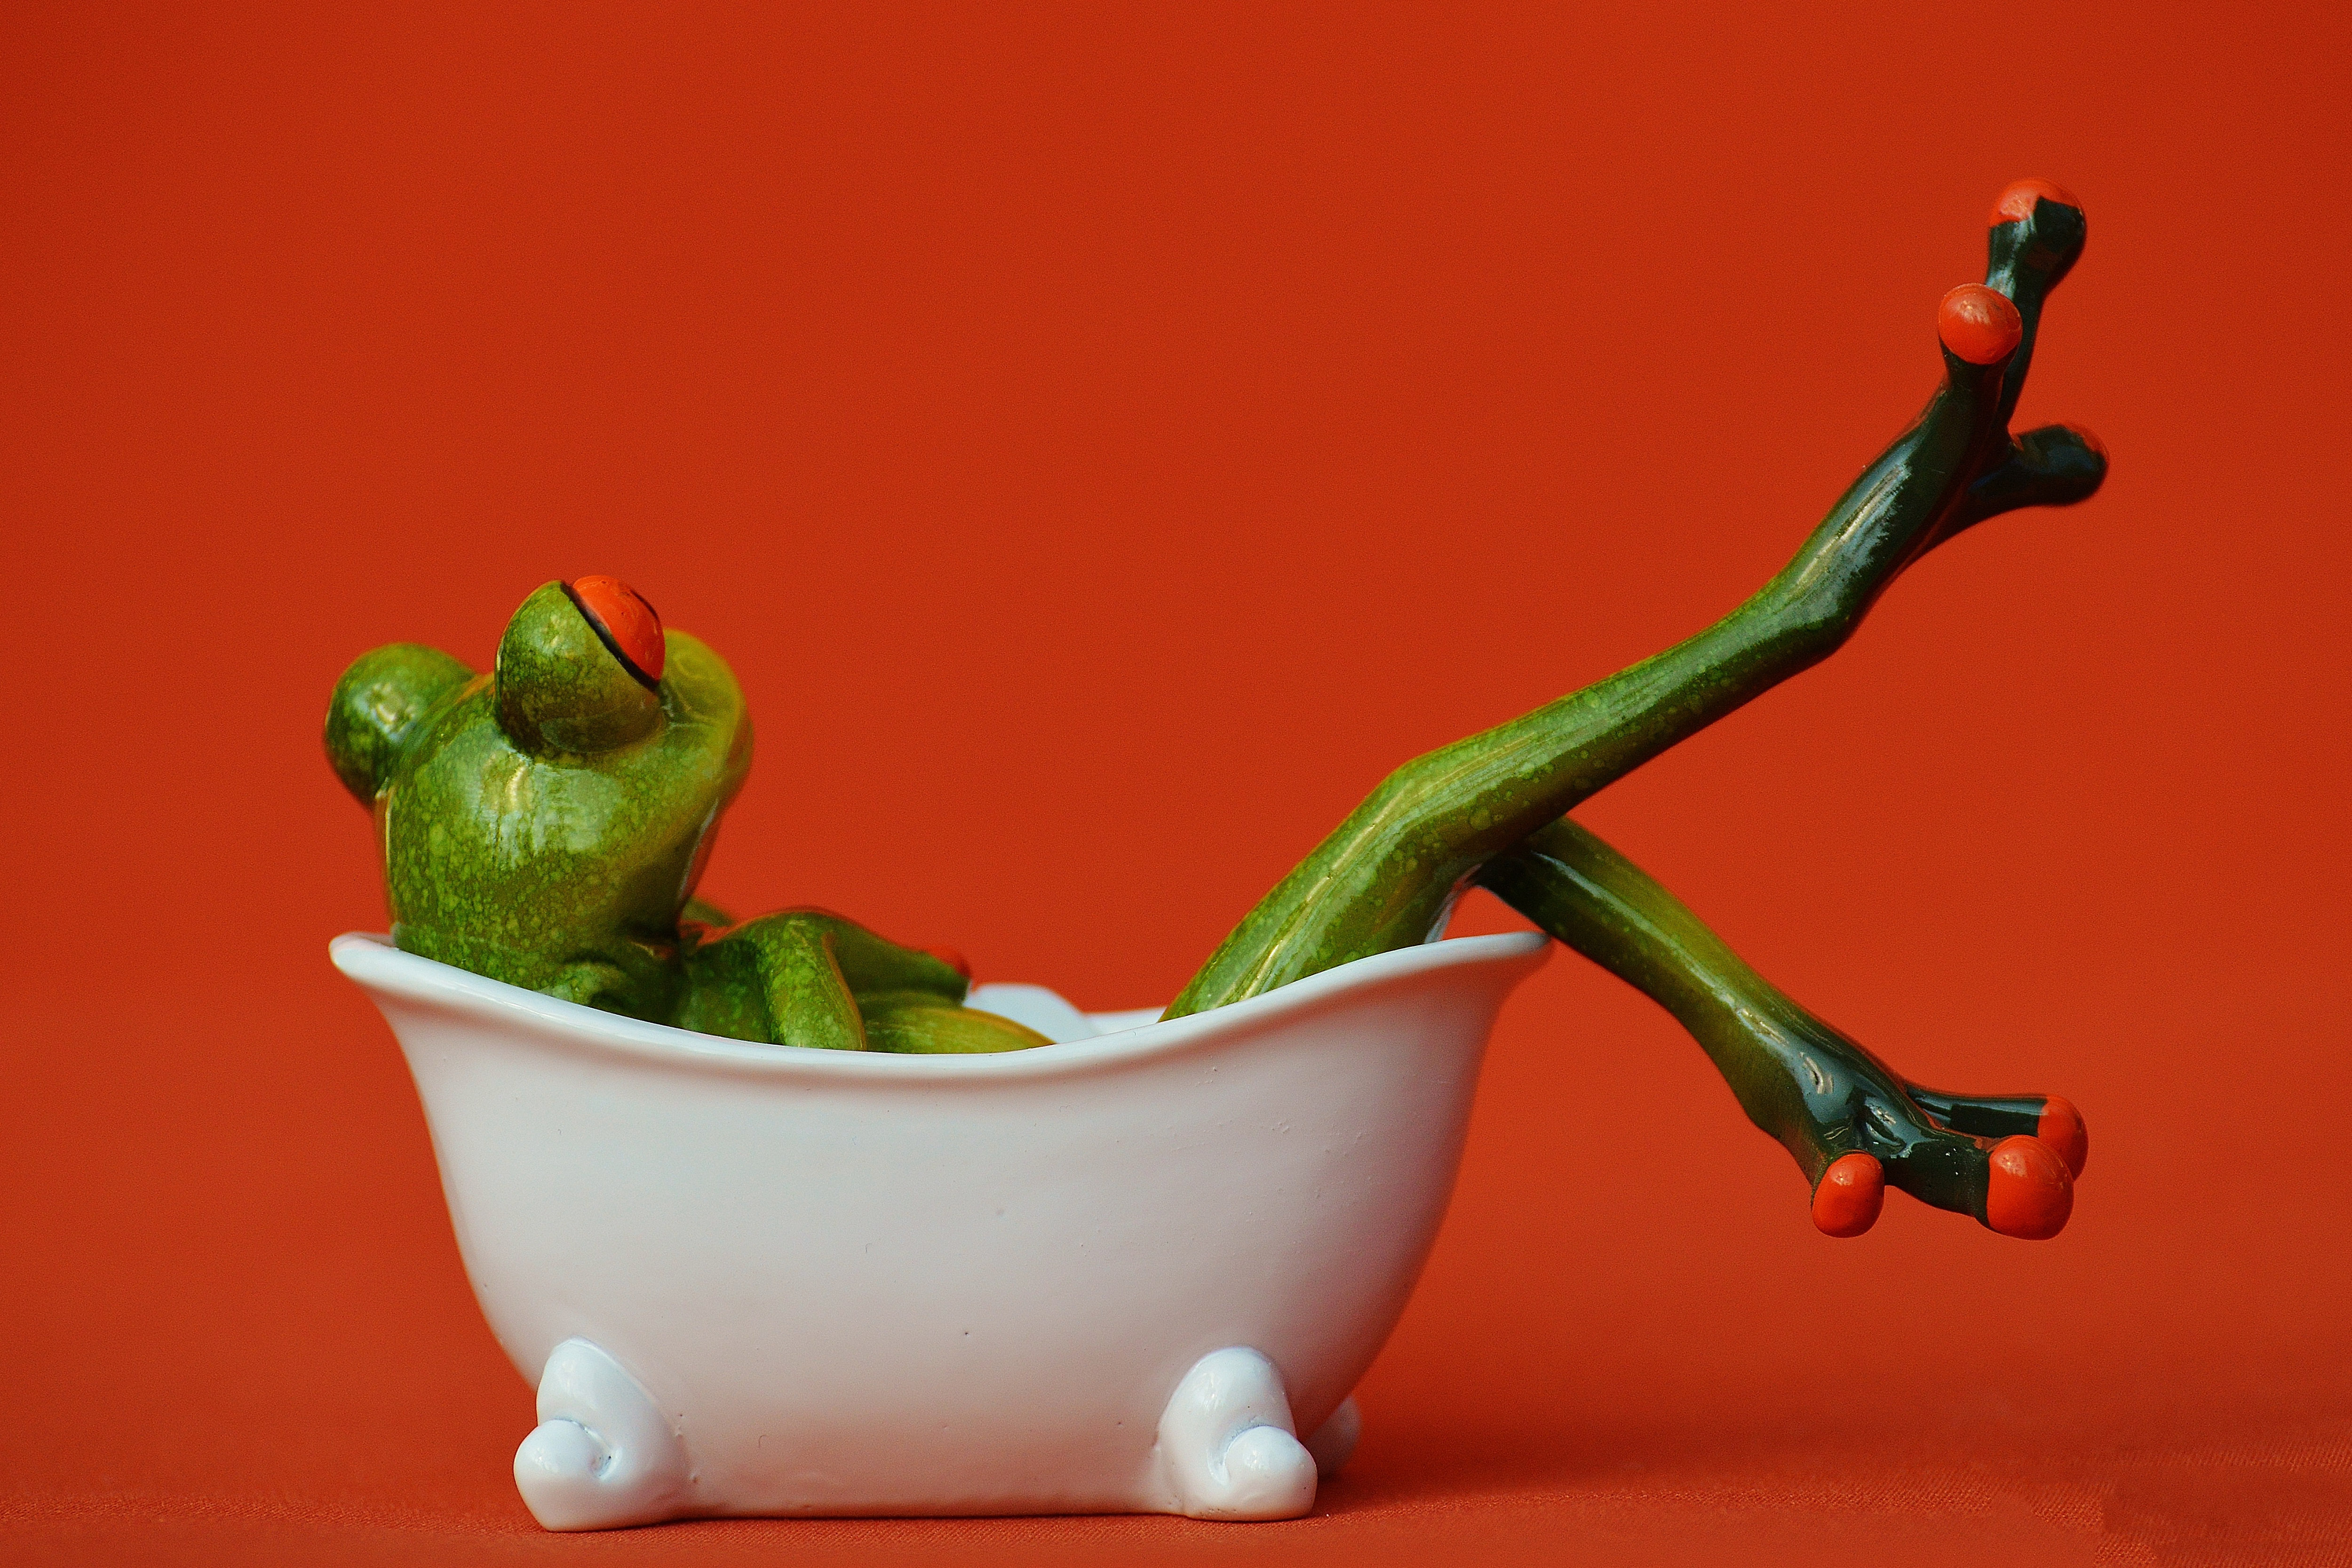
still life photography, flowerpot, plant, houseplant, ceramic, nepenthes, still life